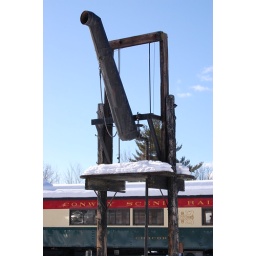
Winter view of the water tower at the Conway Scenic Railroad in North Conway, NH